Winter Trees

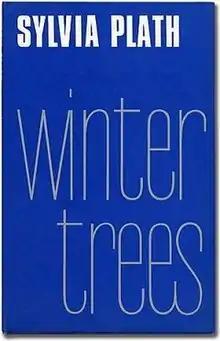
First edition (publ. Faber & Faber)

Winter Trees is a 1971 posthumous collection of poetry by Sylvia Plath, published by her husband Ted Hughes. Along with "Crossing the Water" it provides the remainder of the poems that Plath had written prior to her death in 1963.